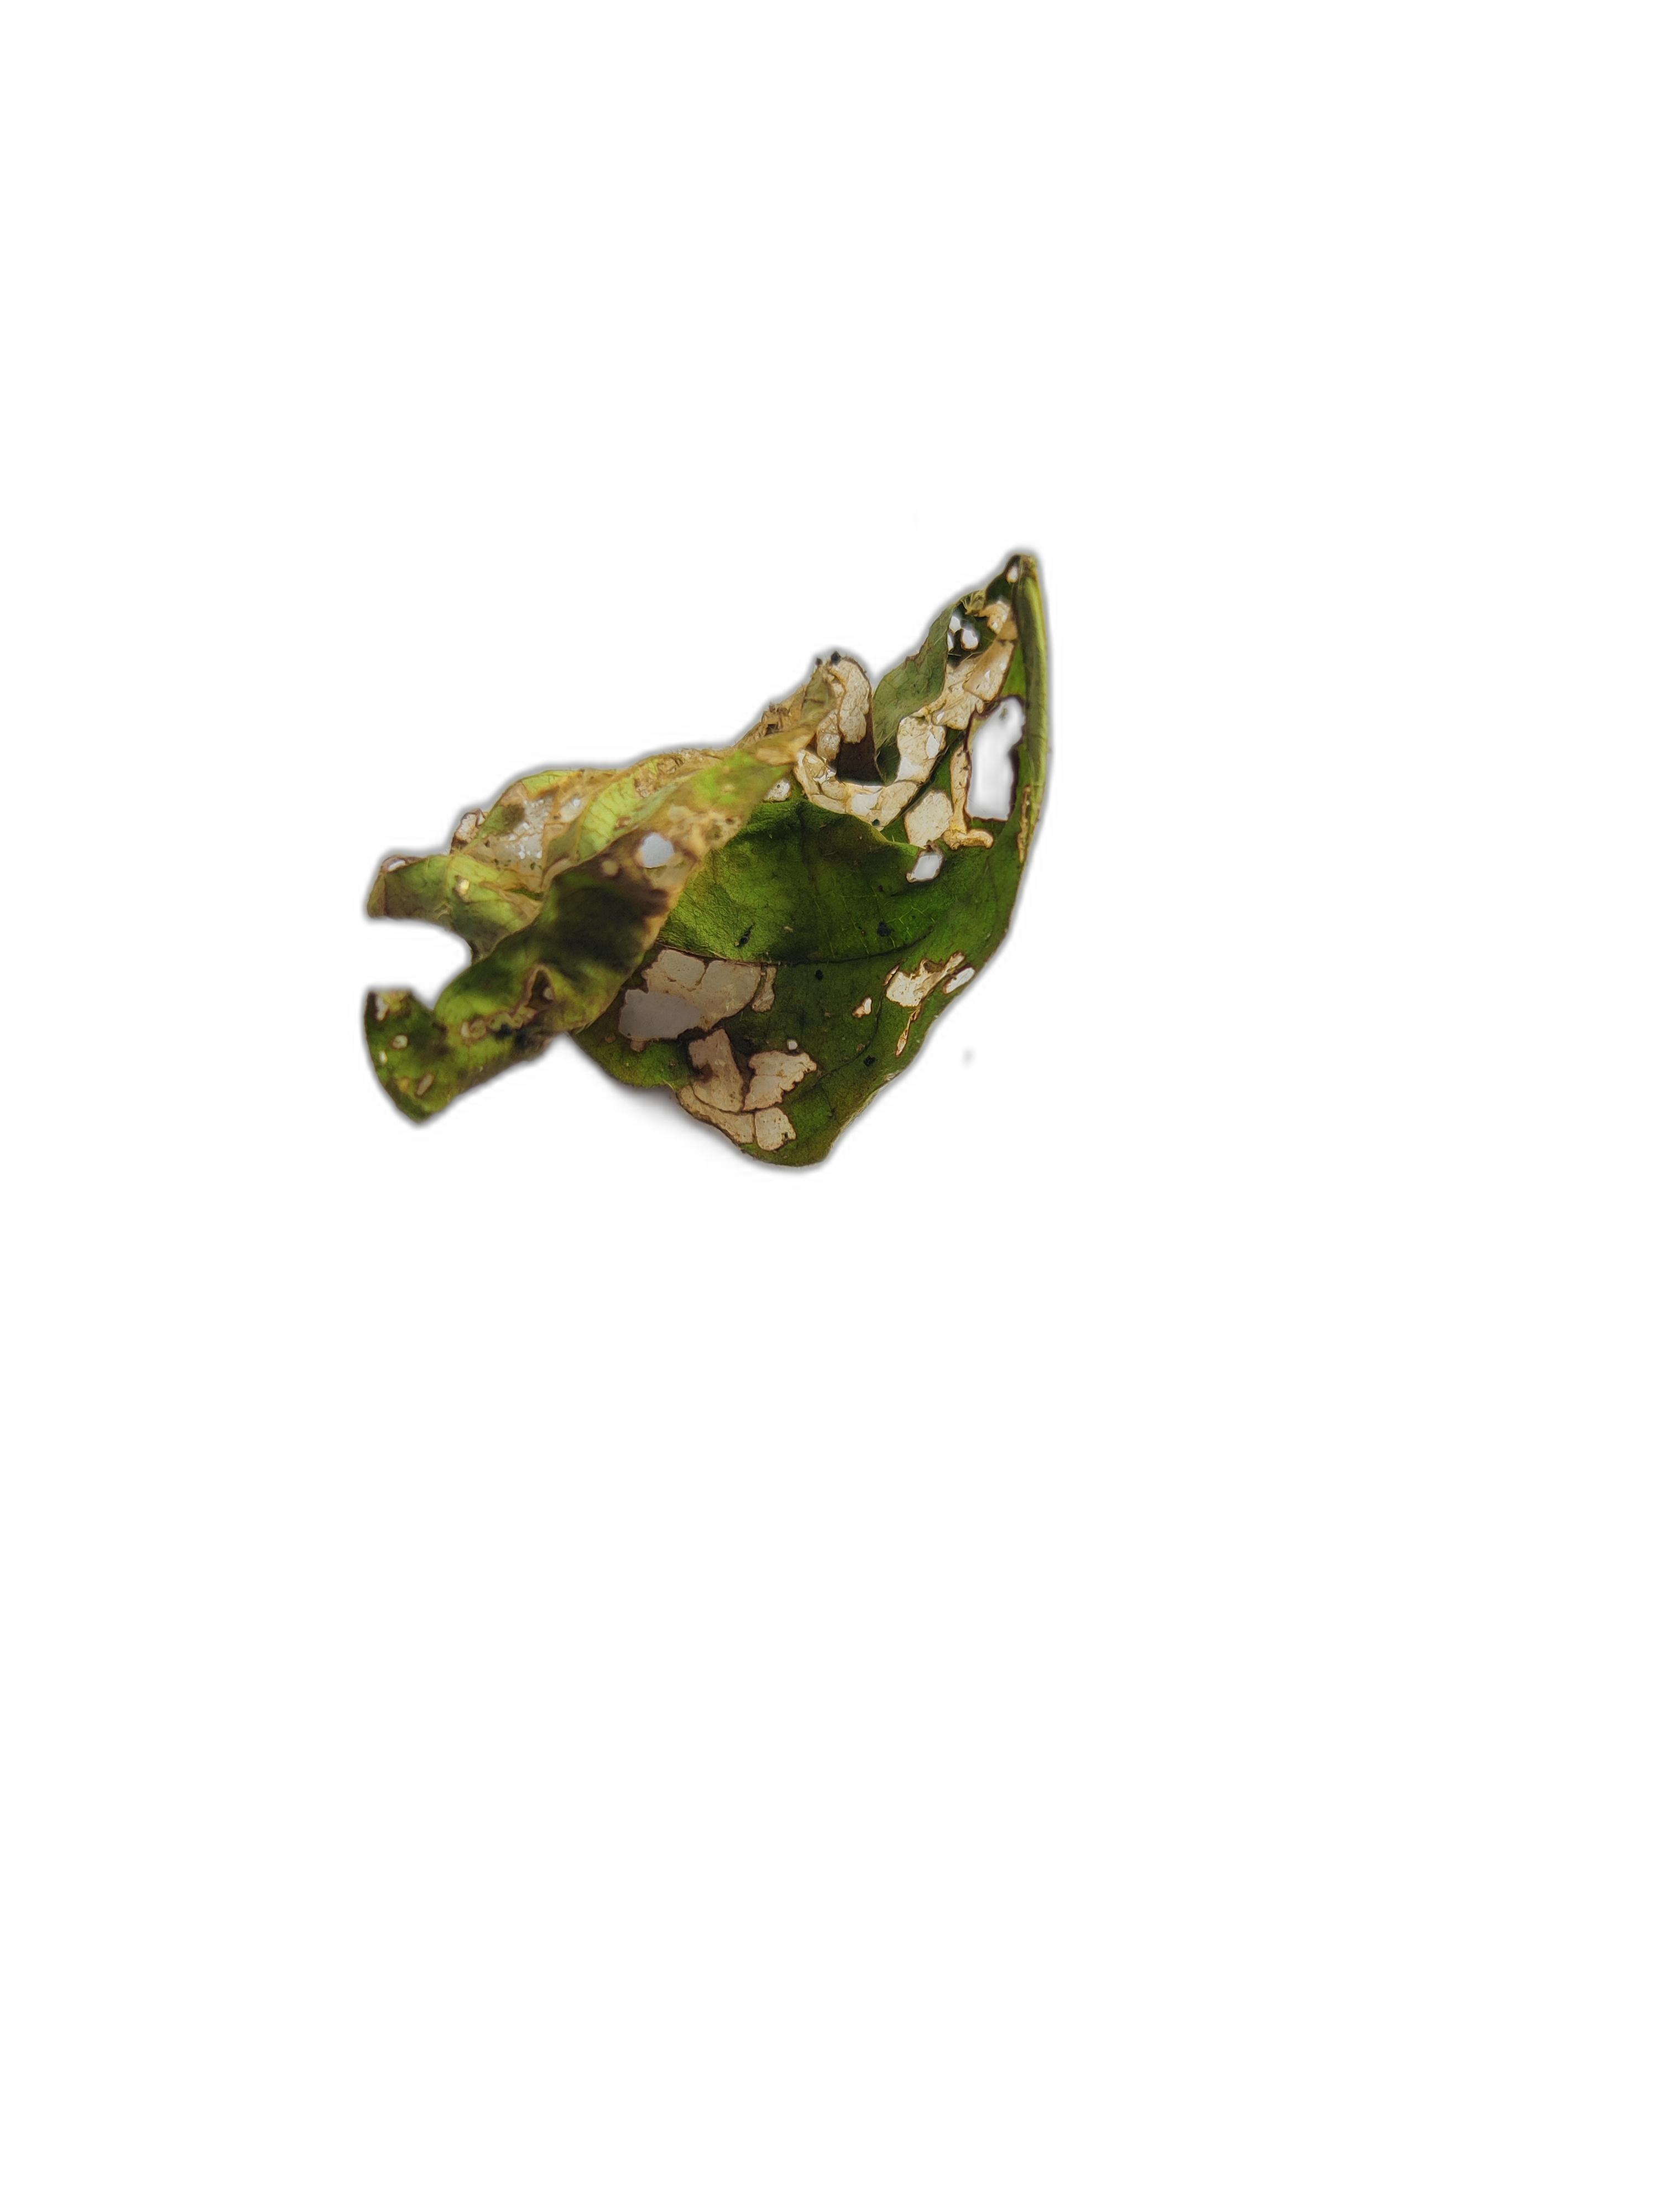
Label: Insect